HSC Silvia Ana L

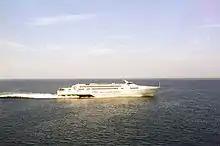
HSC "Silvia Ana L" in earlier livery.

HSC "Silvia Ana L" (marketed as "Silvia Ana") was a high-speed ferry owned and operated by Color Line on a route connecting Kristiansand, Norway to Hirtshals, Denmark. She was built in 1996 by Bazans Fernando Shipyard, Cadiz, Spain for the Uruguay-based Buquebus. She is the second largest one-fuselage high speed ferry in the world. It is now part of Buquebus.